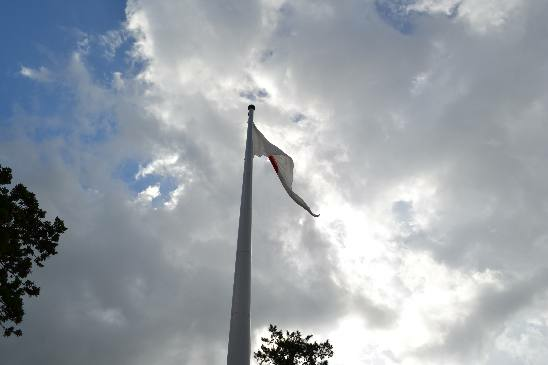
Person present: No